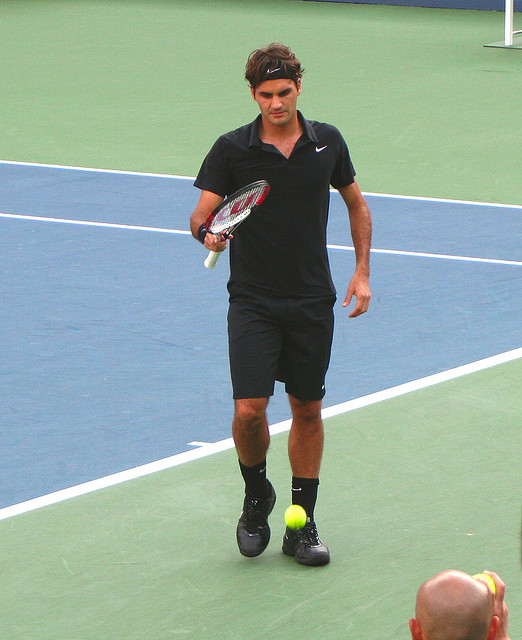
một người đàn ông đang cầm vợt tennis và đứng ở trên sân